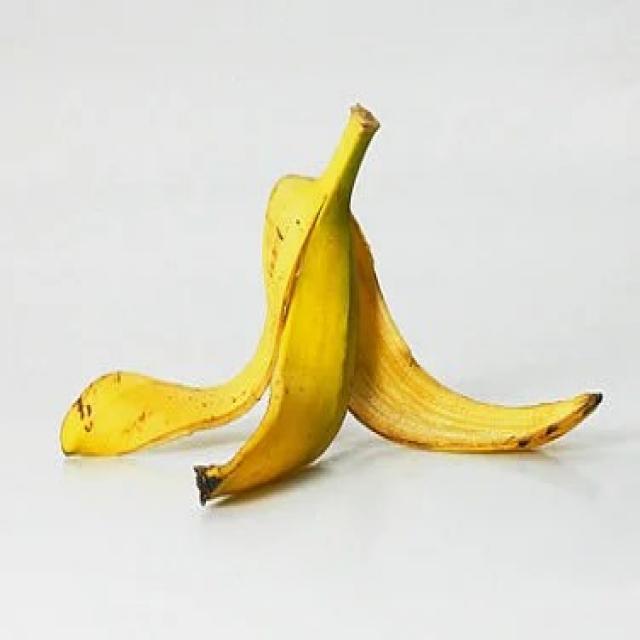
Label: bananas